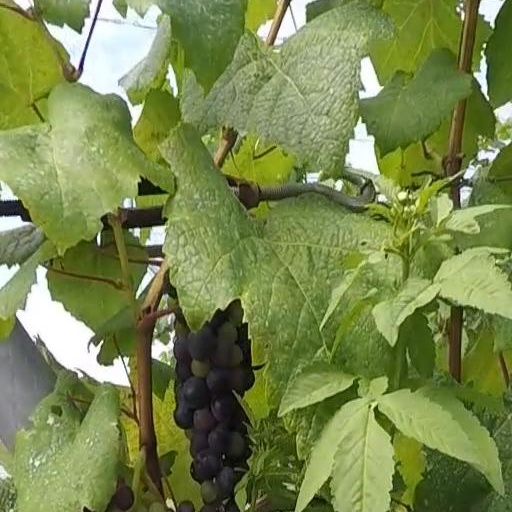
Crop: grape